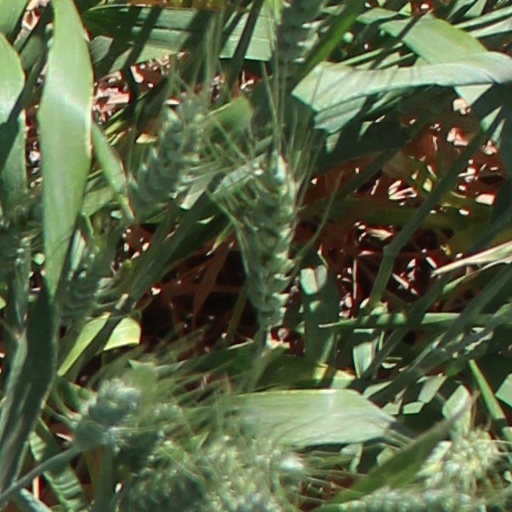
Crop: wheat